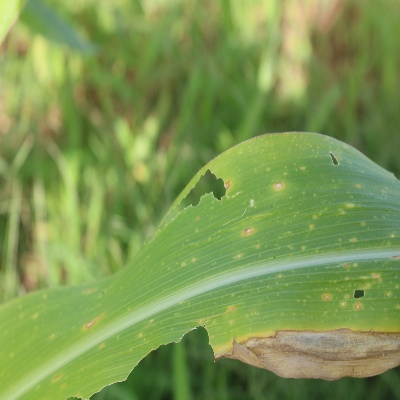
Crop: Maize
Condition: leaf blight